Football in Lebanon

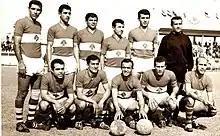
Lineup of the Lebanon national team at the 1966 Arab Cup

Football in Lebanon was introduced by the educated class in Lebanon. First played by foreign teachers at the American University of Beirut (AUB) in the late-1800s, football quickly grew in popularity with the immigration of Armenians to Lebanon during the French Mandate. Football was seen as an elite activity, and was mainly played in Christian schools.